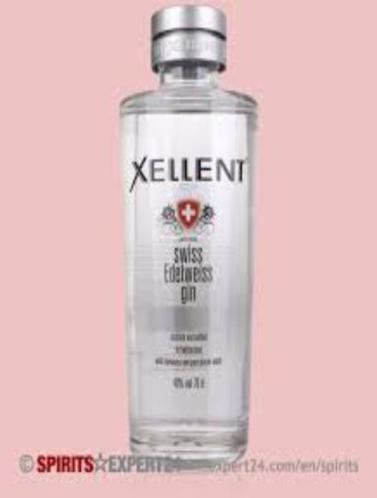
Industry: Necessities